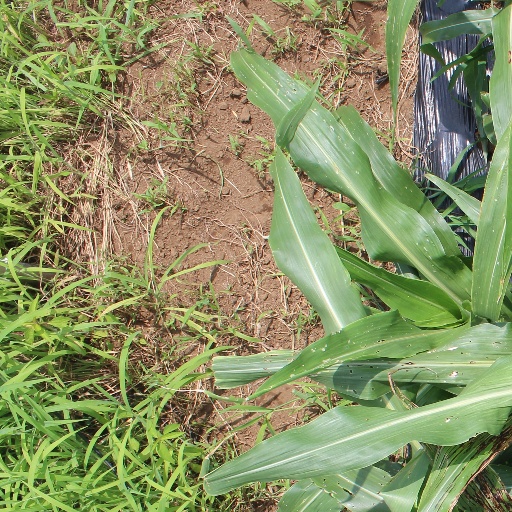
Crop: sorghum